The Adventurer: The Curse of the Midas Box

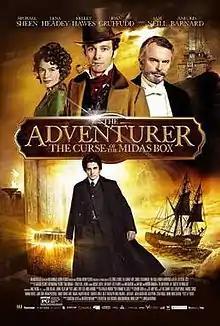
Theatrical release poster

The Adventurer: The Curse of the Midas Box is a 2014 fantasy adventure film directed by Jonathan Newman and starring Aneurin Barnard as the protagonist, Mariah Mundi. It also stars Michael Sheen, Sam Neill, Lena Headey, Ioan Gruffudd, Keeley Hawes, and Tristan Gemmill. It was written by Christian Taylor and Matthew Huffman, and is based on the novel "Mariah Mundi" by G. P. Taylor.